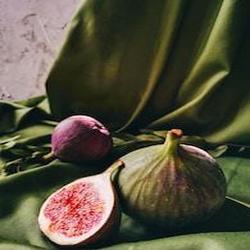
Label: Fig